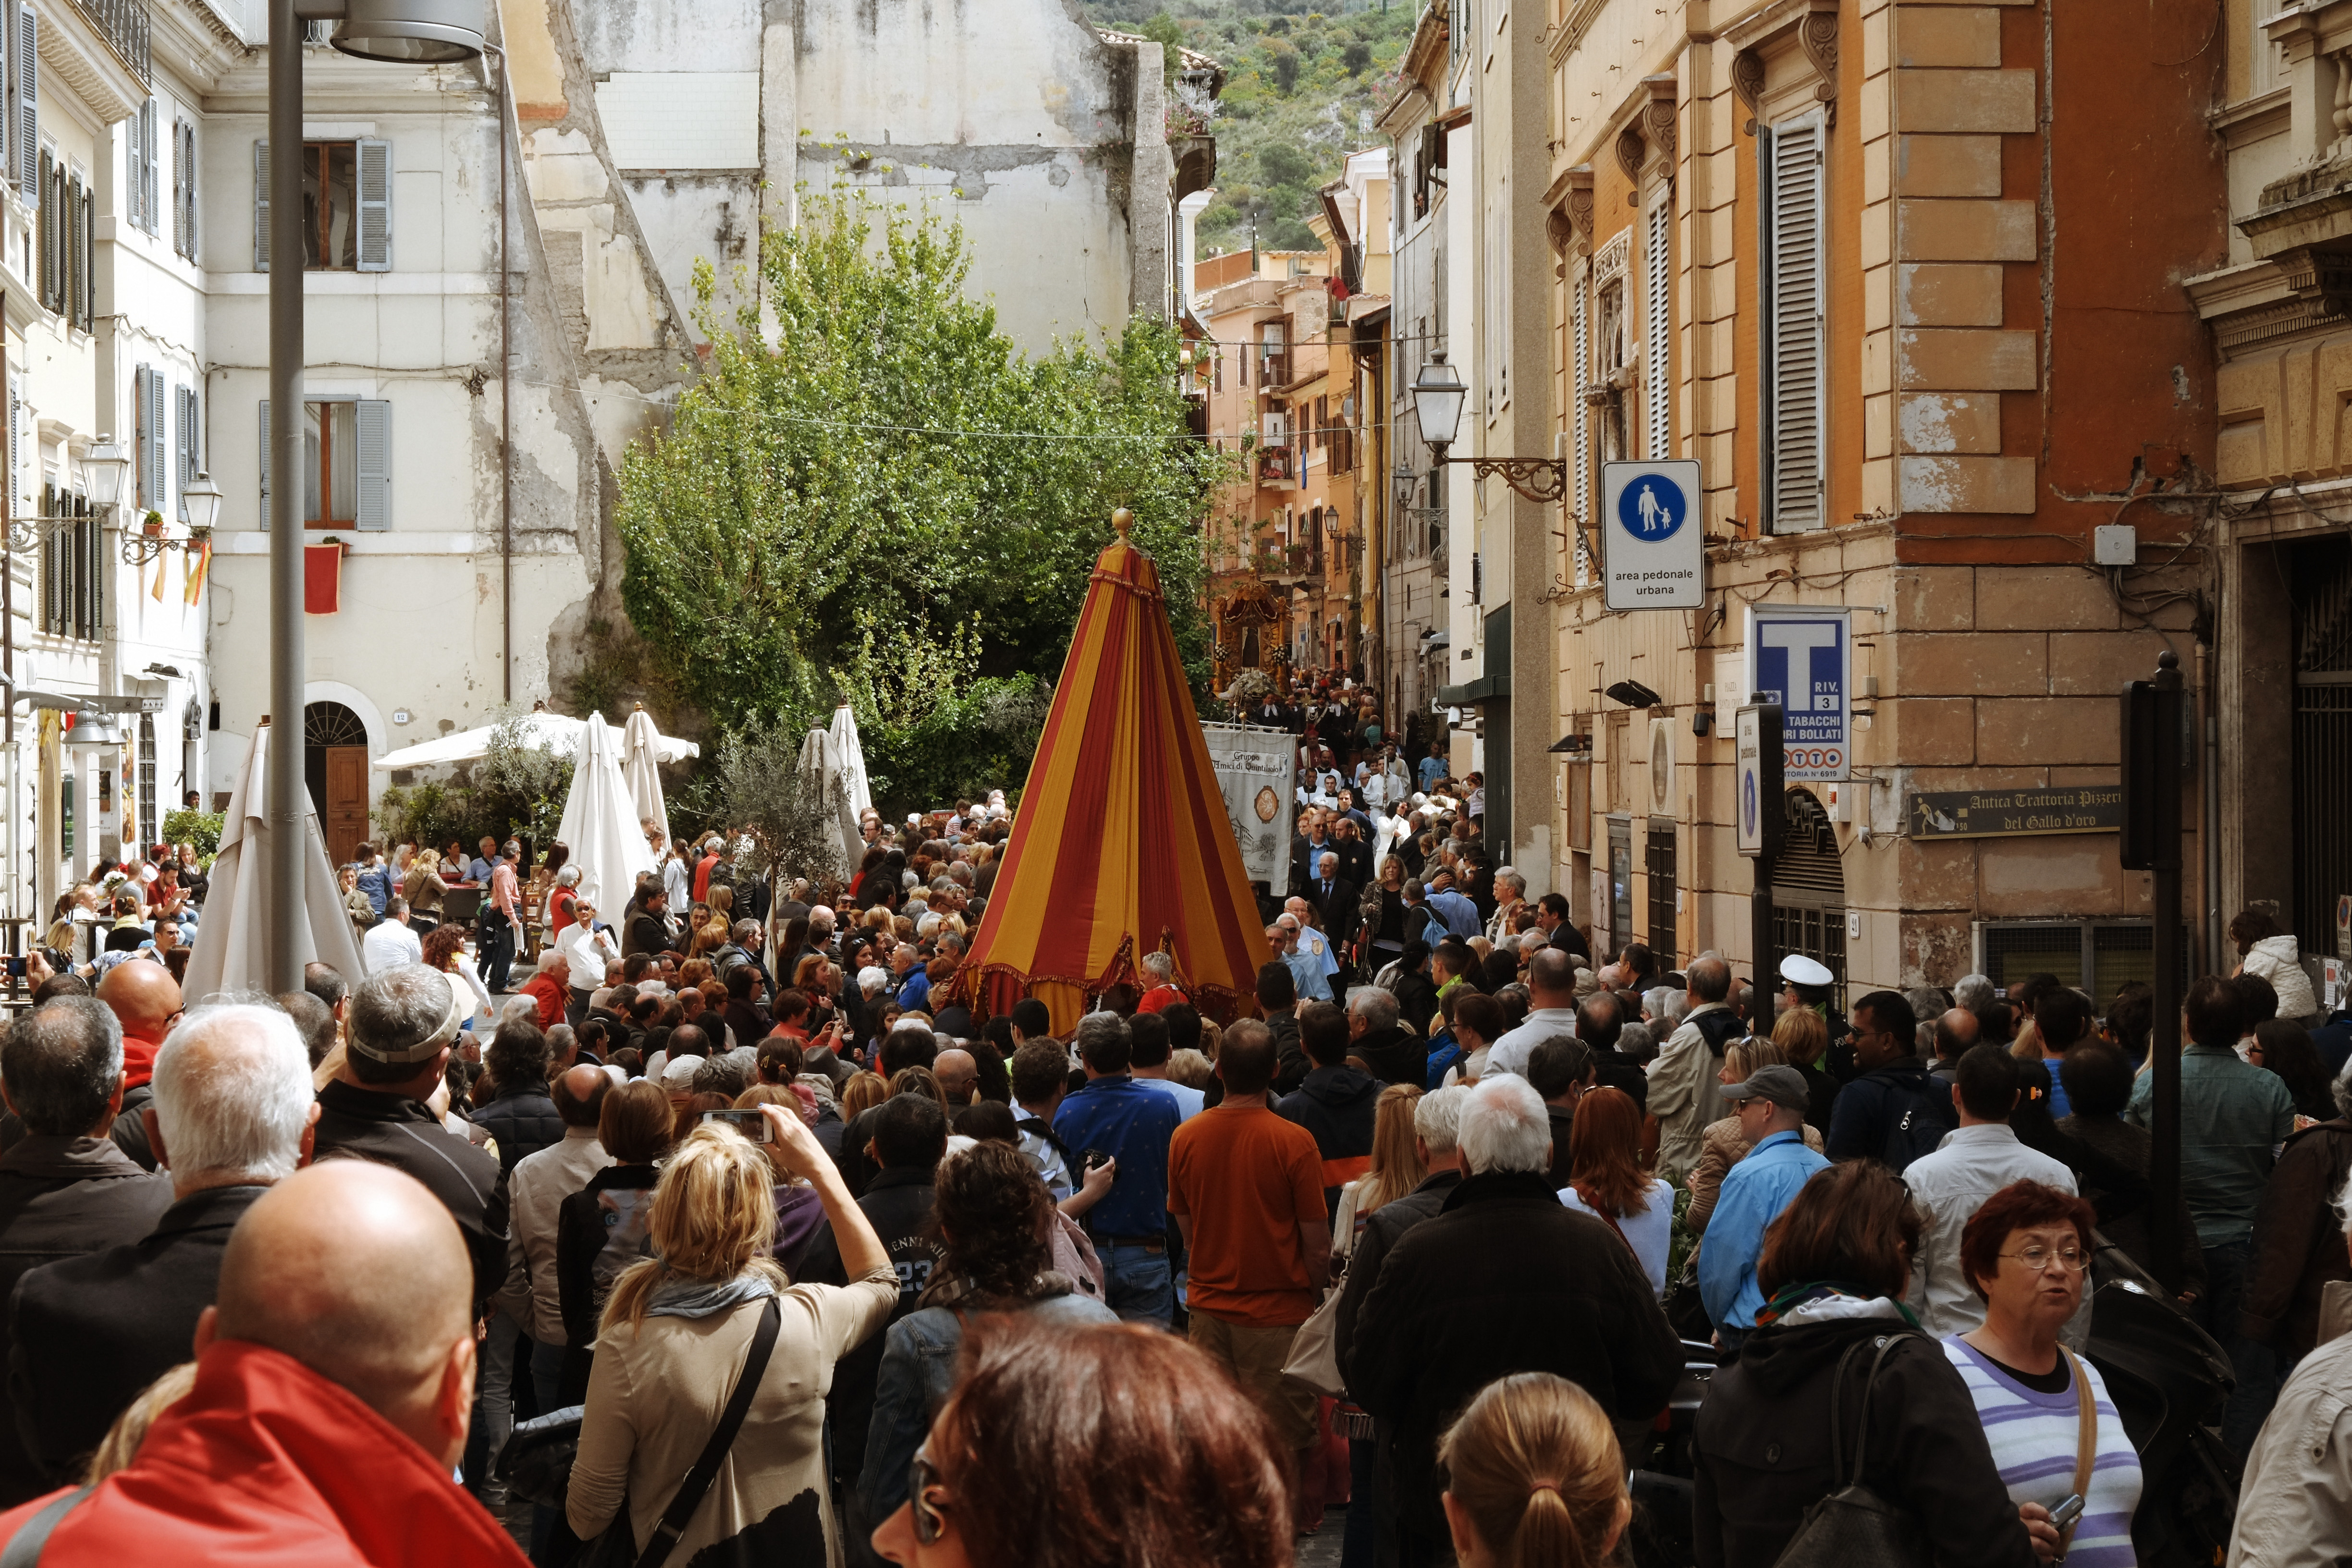
people, crowd, italy, fuji, demonstration, protest, fujix, fujixe1, e1, tivoli